Luís Alves de Lima e Silva, Duke of Caxias

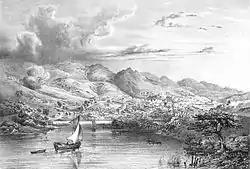
Sabará (pictured) was one of the towns Caxias marched into during the 1842 Liberal rebellion in Minas Gerais province

Upon his return from Maranhão, Caxias saw that the political climate had changed. Francisco de Lima's Liberal Party had pushed through the premature declaration of the Emperor's majority on 23 July 1840. In May 1842, the Liberals rebelled in the provinces of Rio de Janeiro, São Paulo and Minas Gerais in retaliation for the Emperor's decision—on the advice of a Council of State dominated by Reactionaries—to call for new elections, annulling the previous election tainted by widespread fraud by the Liberal Party.